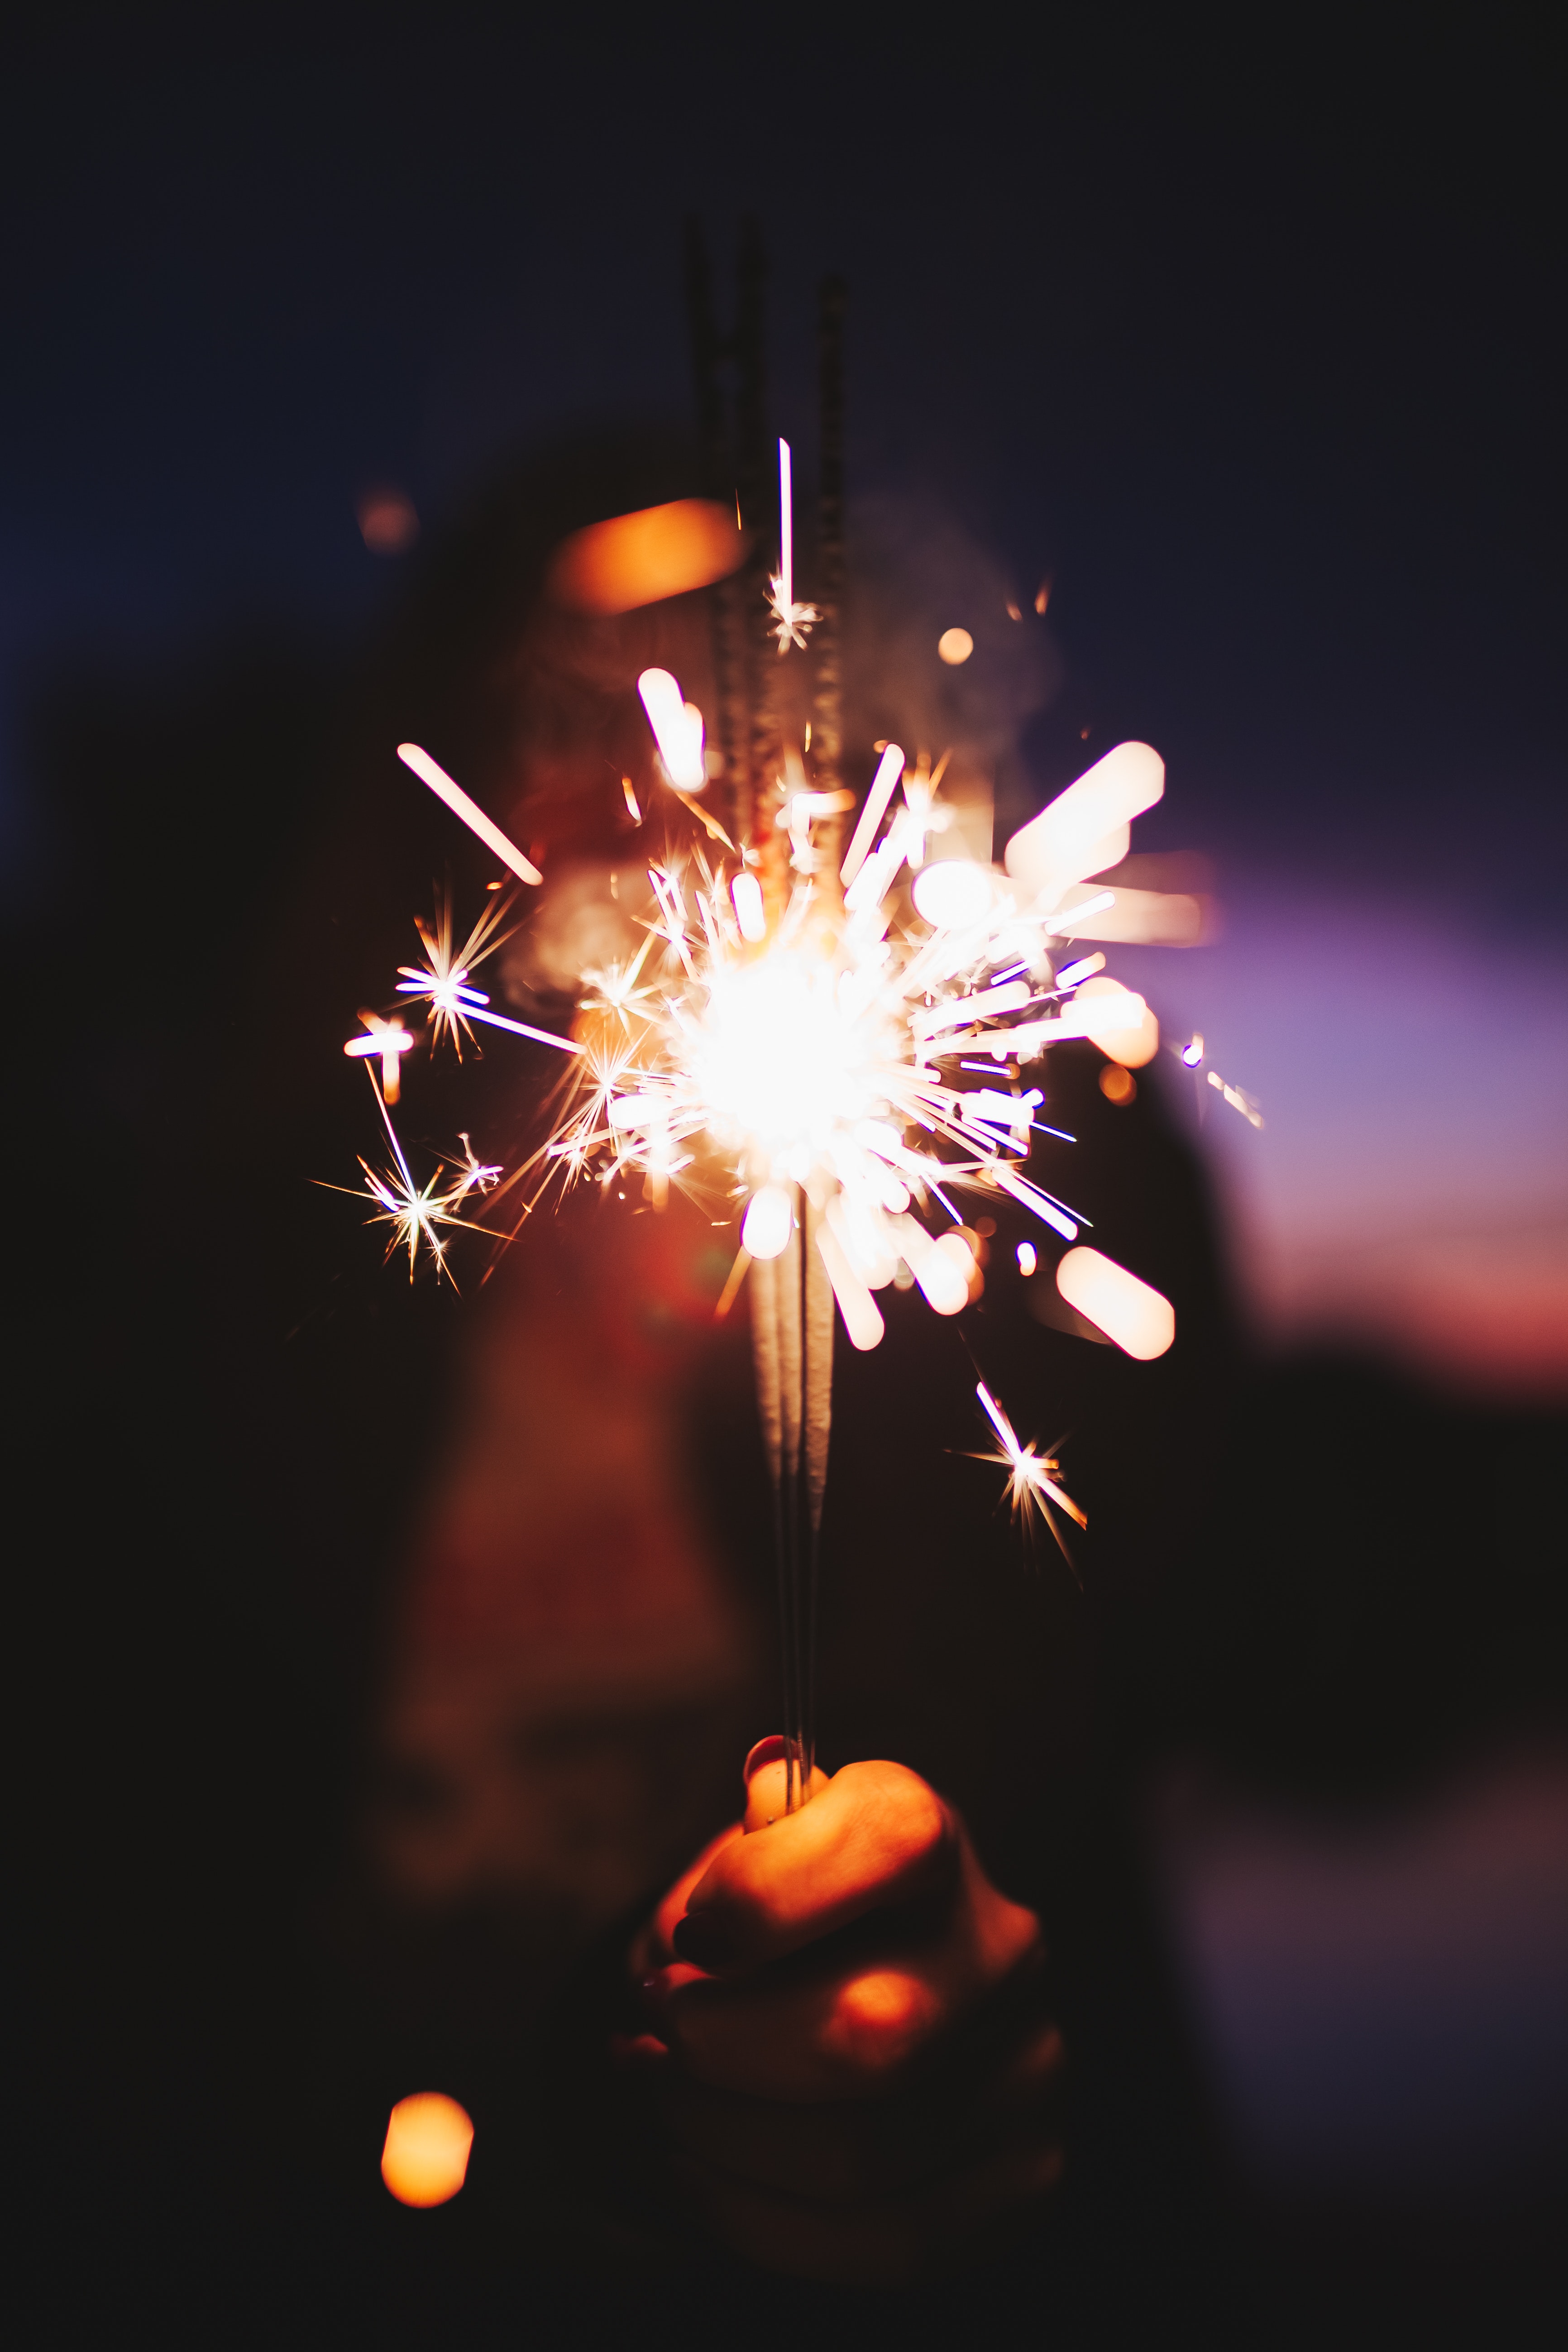
diwali, sparkler, holiday, event, new years day, fireworks, fete, midnight, space, festival, darkness, new year's eve, new year